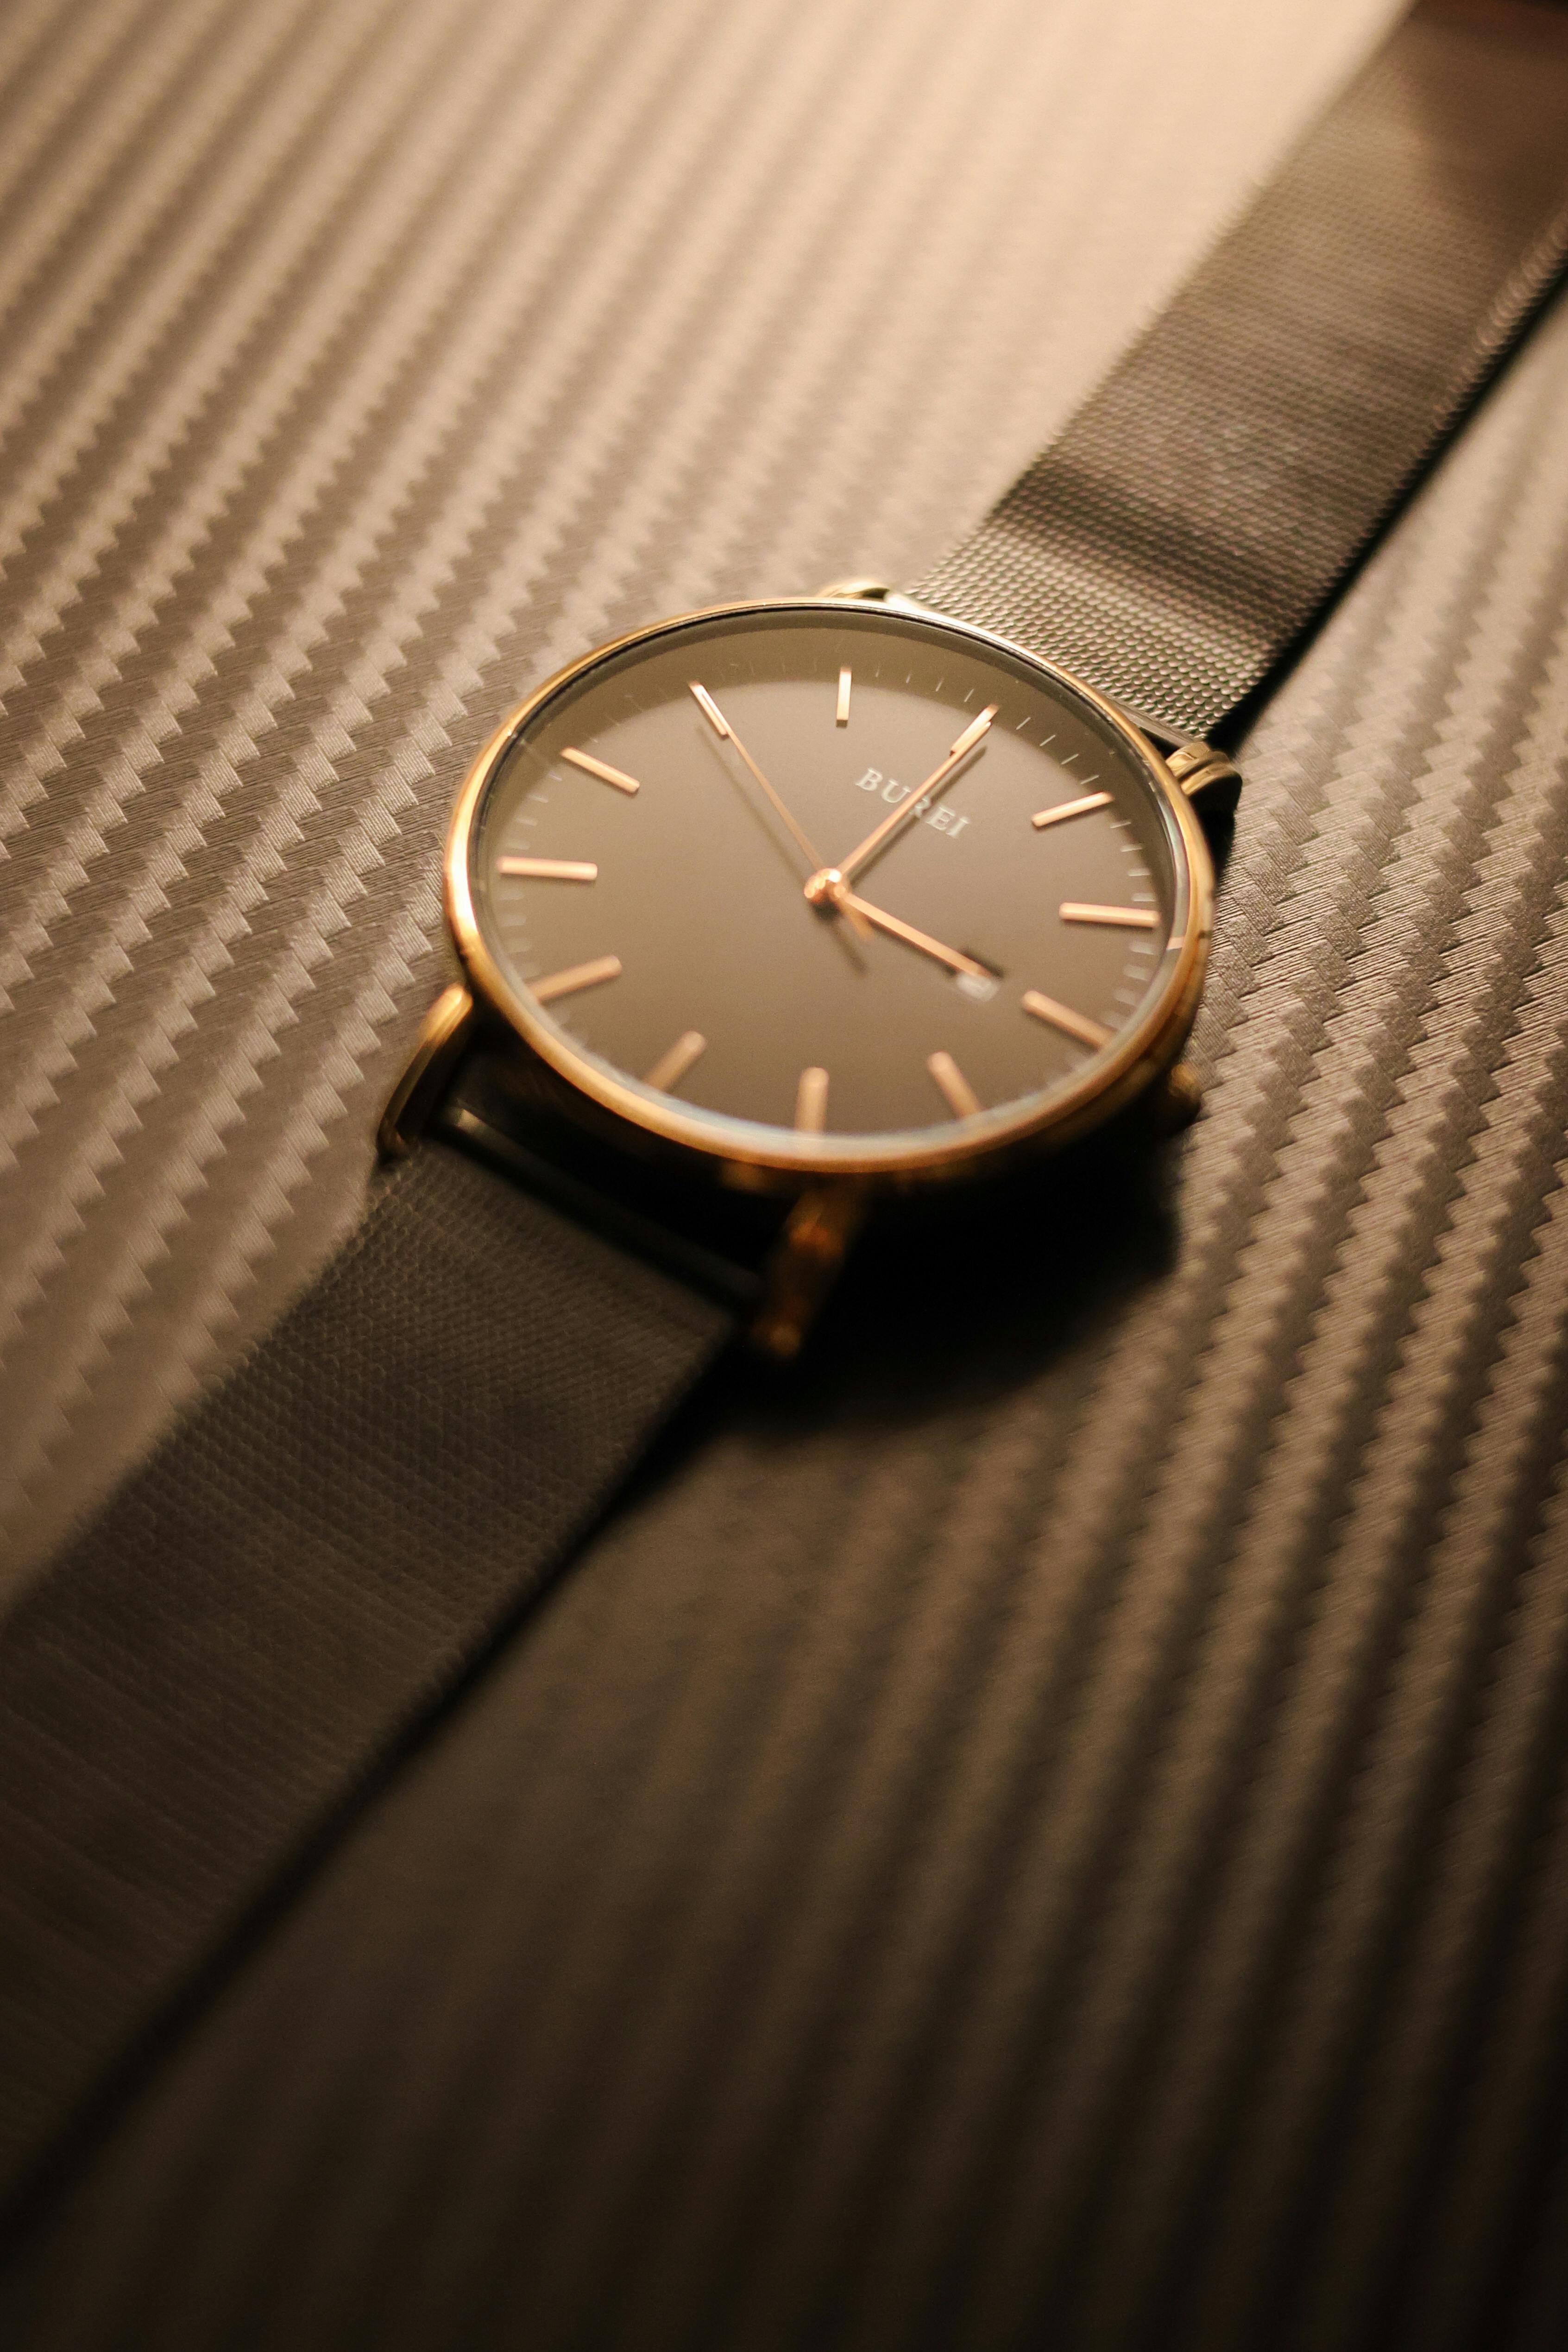
watch, brown, Analog watch, clock, wood, font, jewellery, Everyday carry, circle, rectangle, quartz clock, watch accessory, Tints and shades, metal, strap, electric blue, fashion accessory, wrist, measuring instrument, titanium, macro photography, brand, still life photography, number, nickel, interior design, home accessories, darkness, shadow